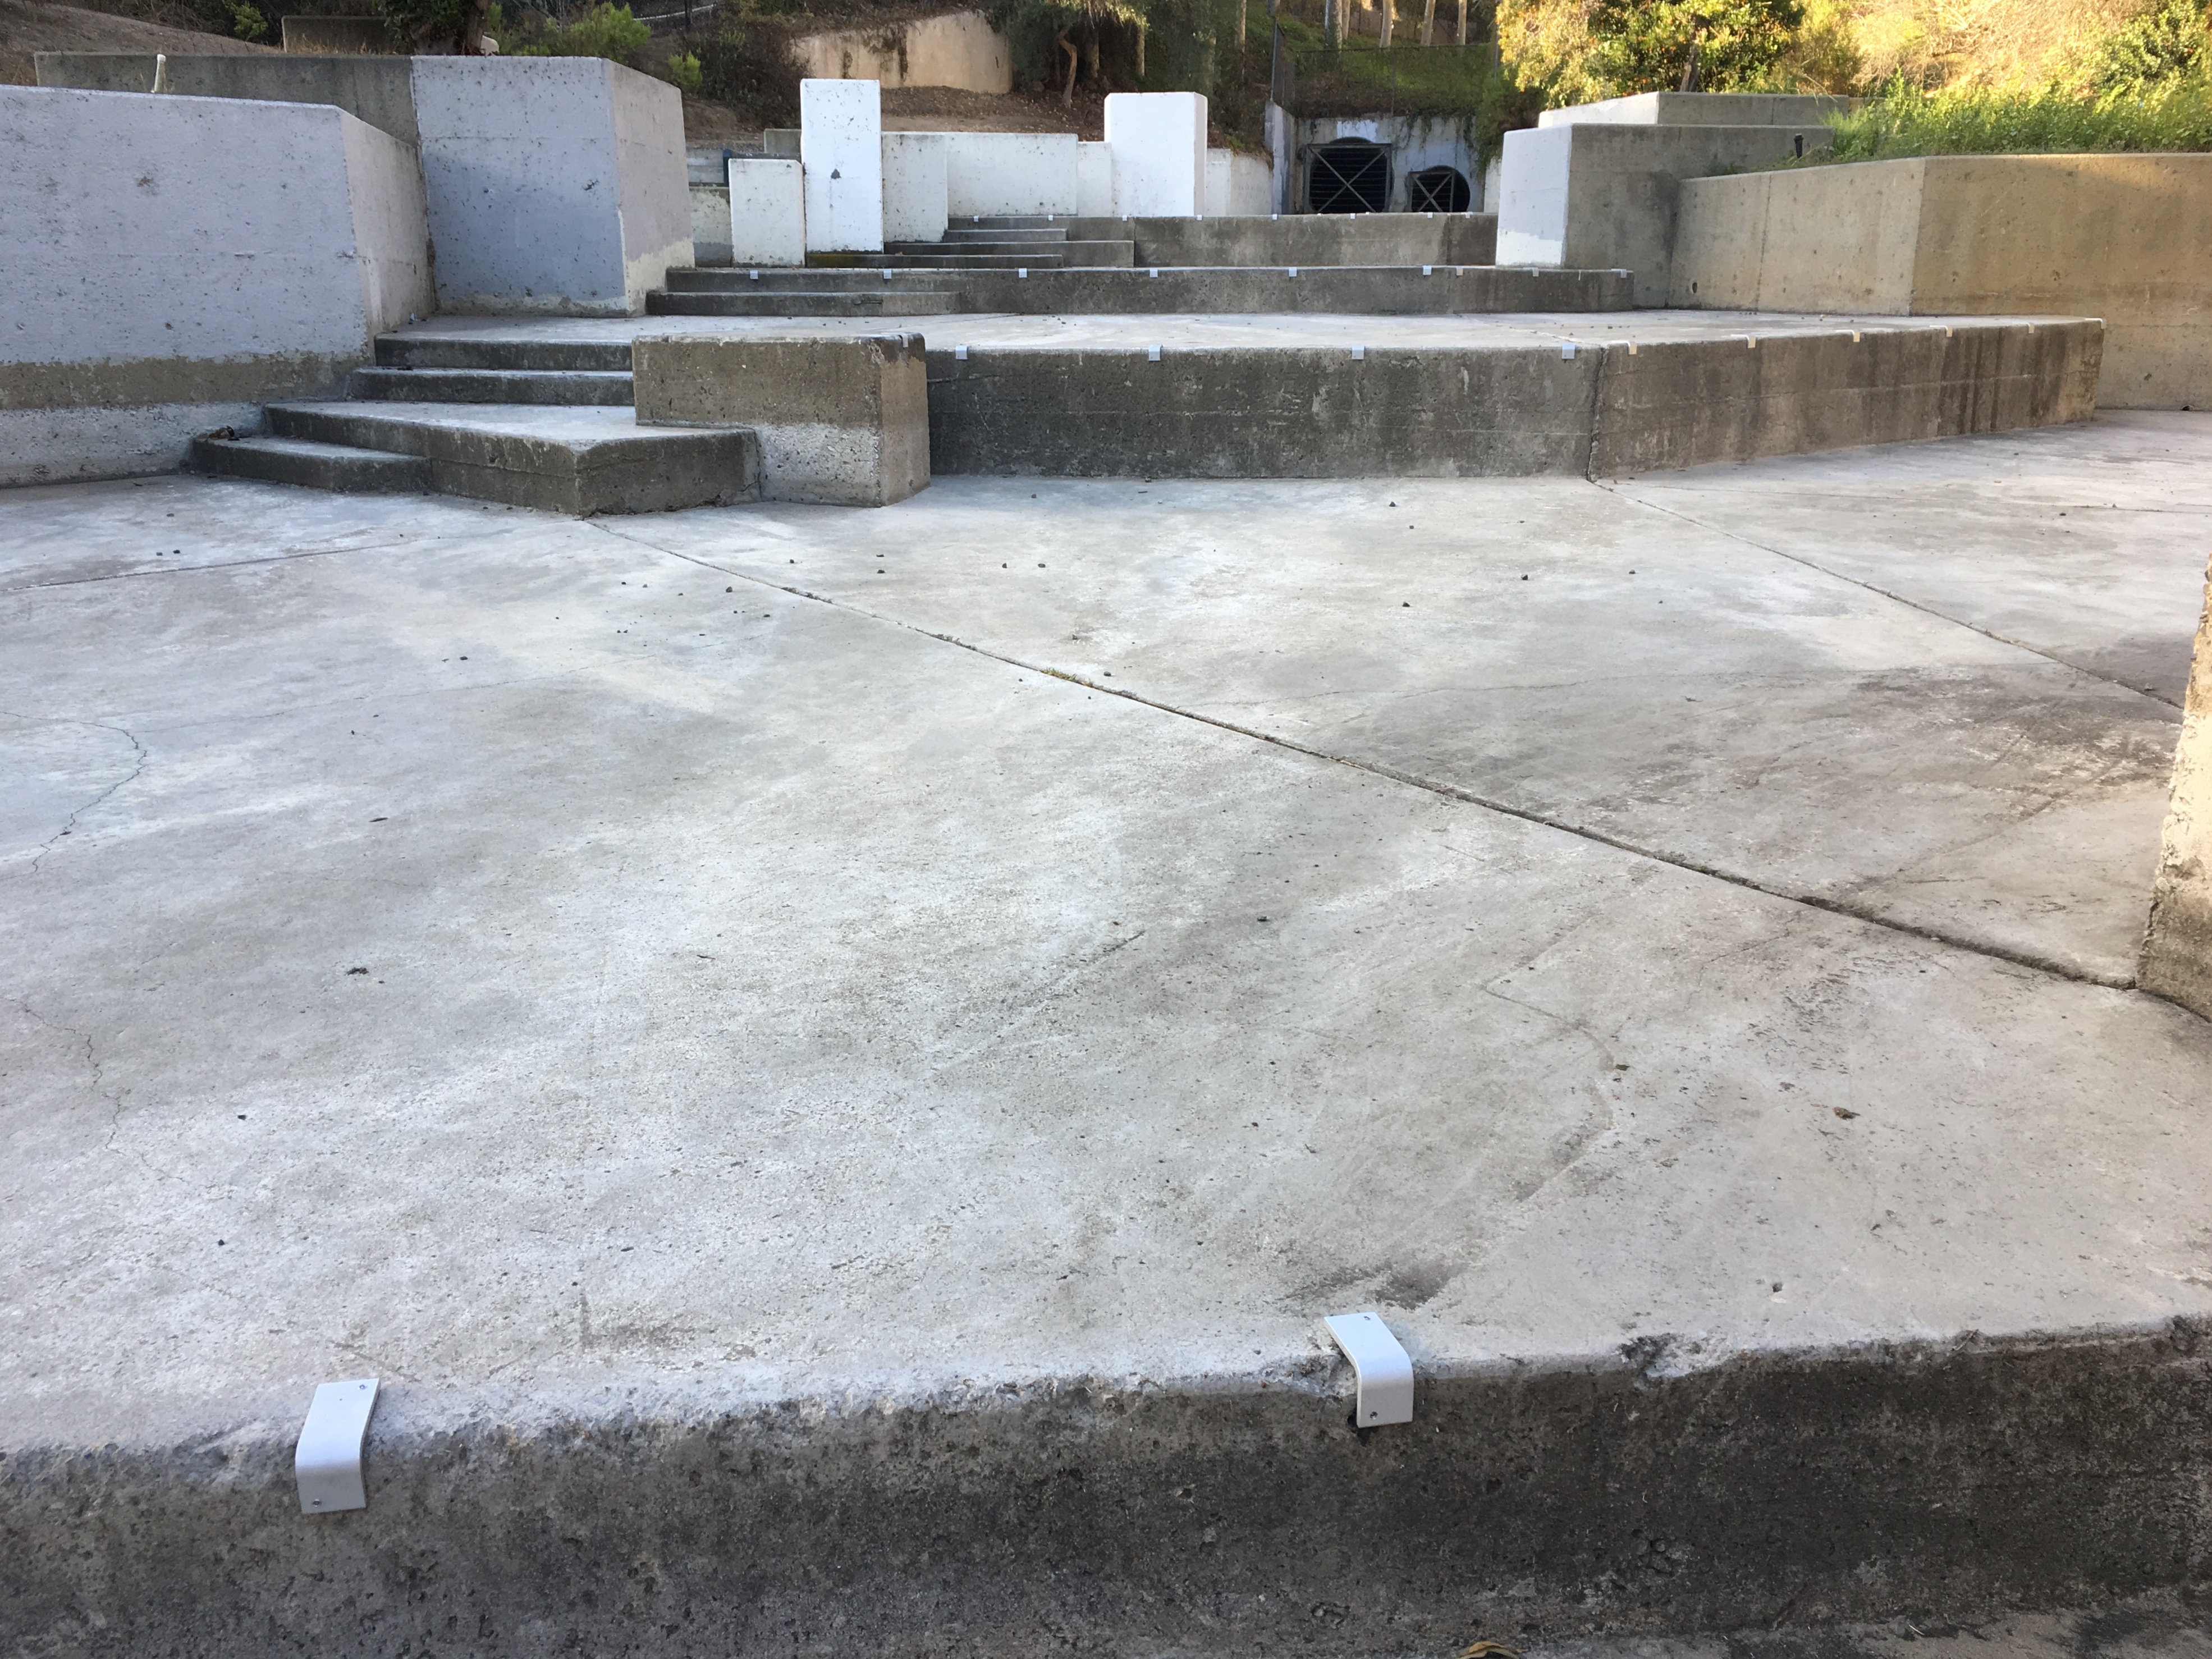
floor, asphalt, walkway, material, concrete, driveway, flooring, road surface, flagstone